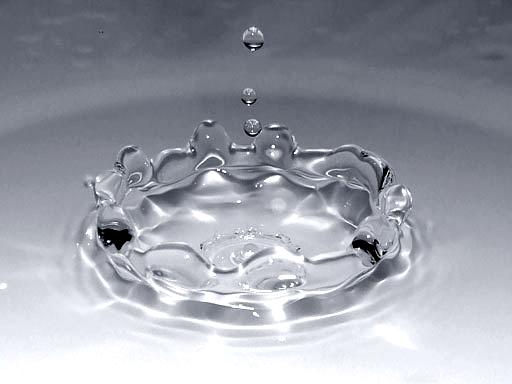
Material: water